Red Line (St. Louis MetroLink)

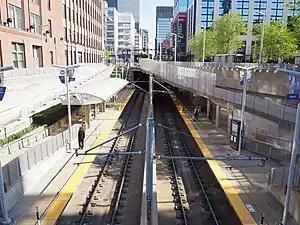
The platforms at Stadium in downtown St. Louis.

Transit planning along the Airport/Central corridor began in 1971, when it was selected as the region's primary target for further study. In 1983, funding was approved to evaluate five mode alternatives, which culminated in a 1984 draft environmental impact statement. After a series of public hearings, the East–West Gateway Council of Governments adopted light rail as the region's preferred mode.